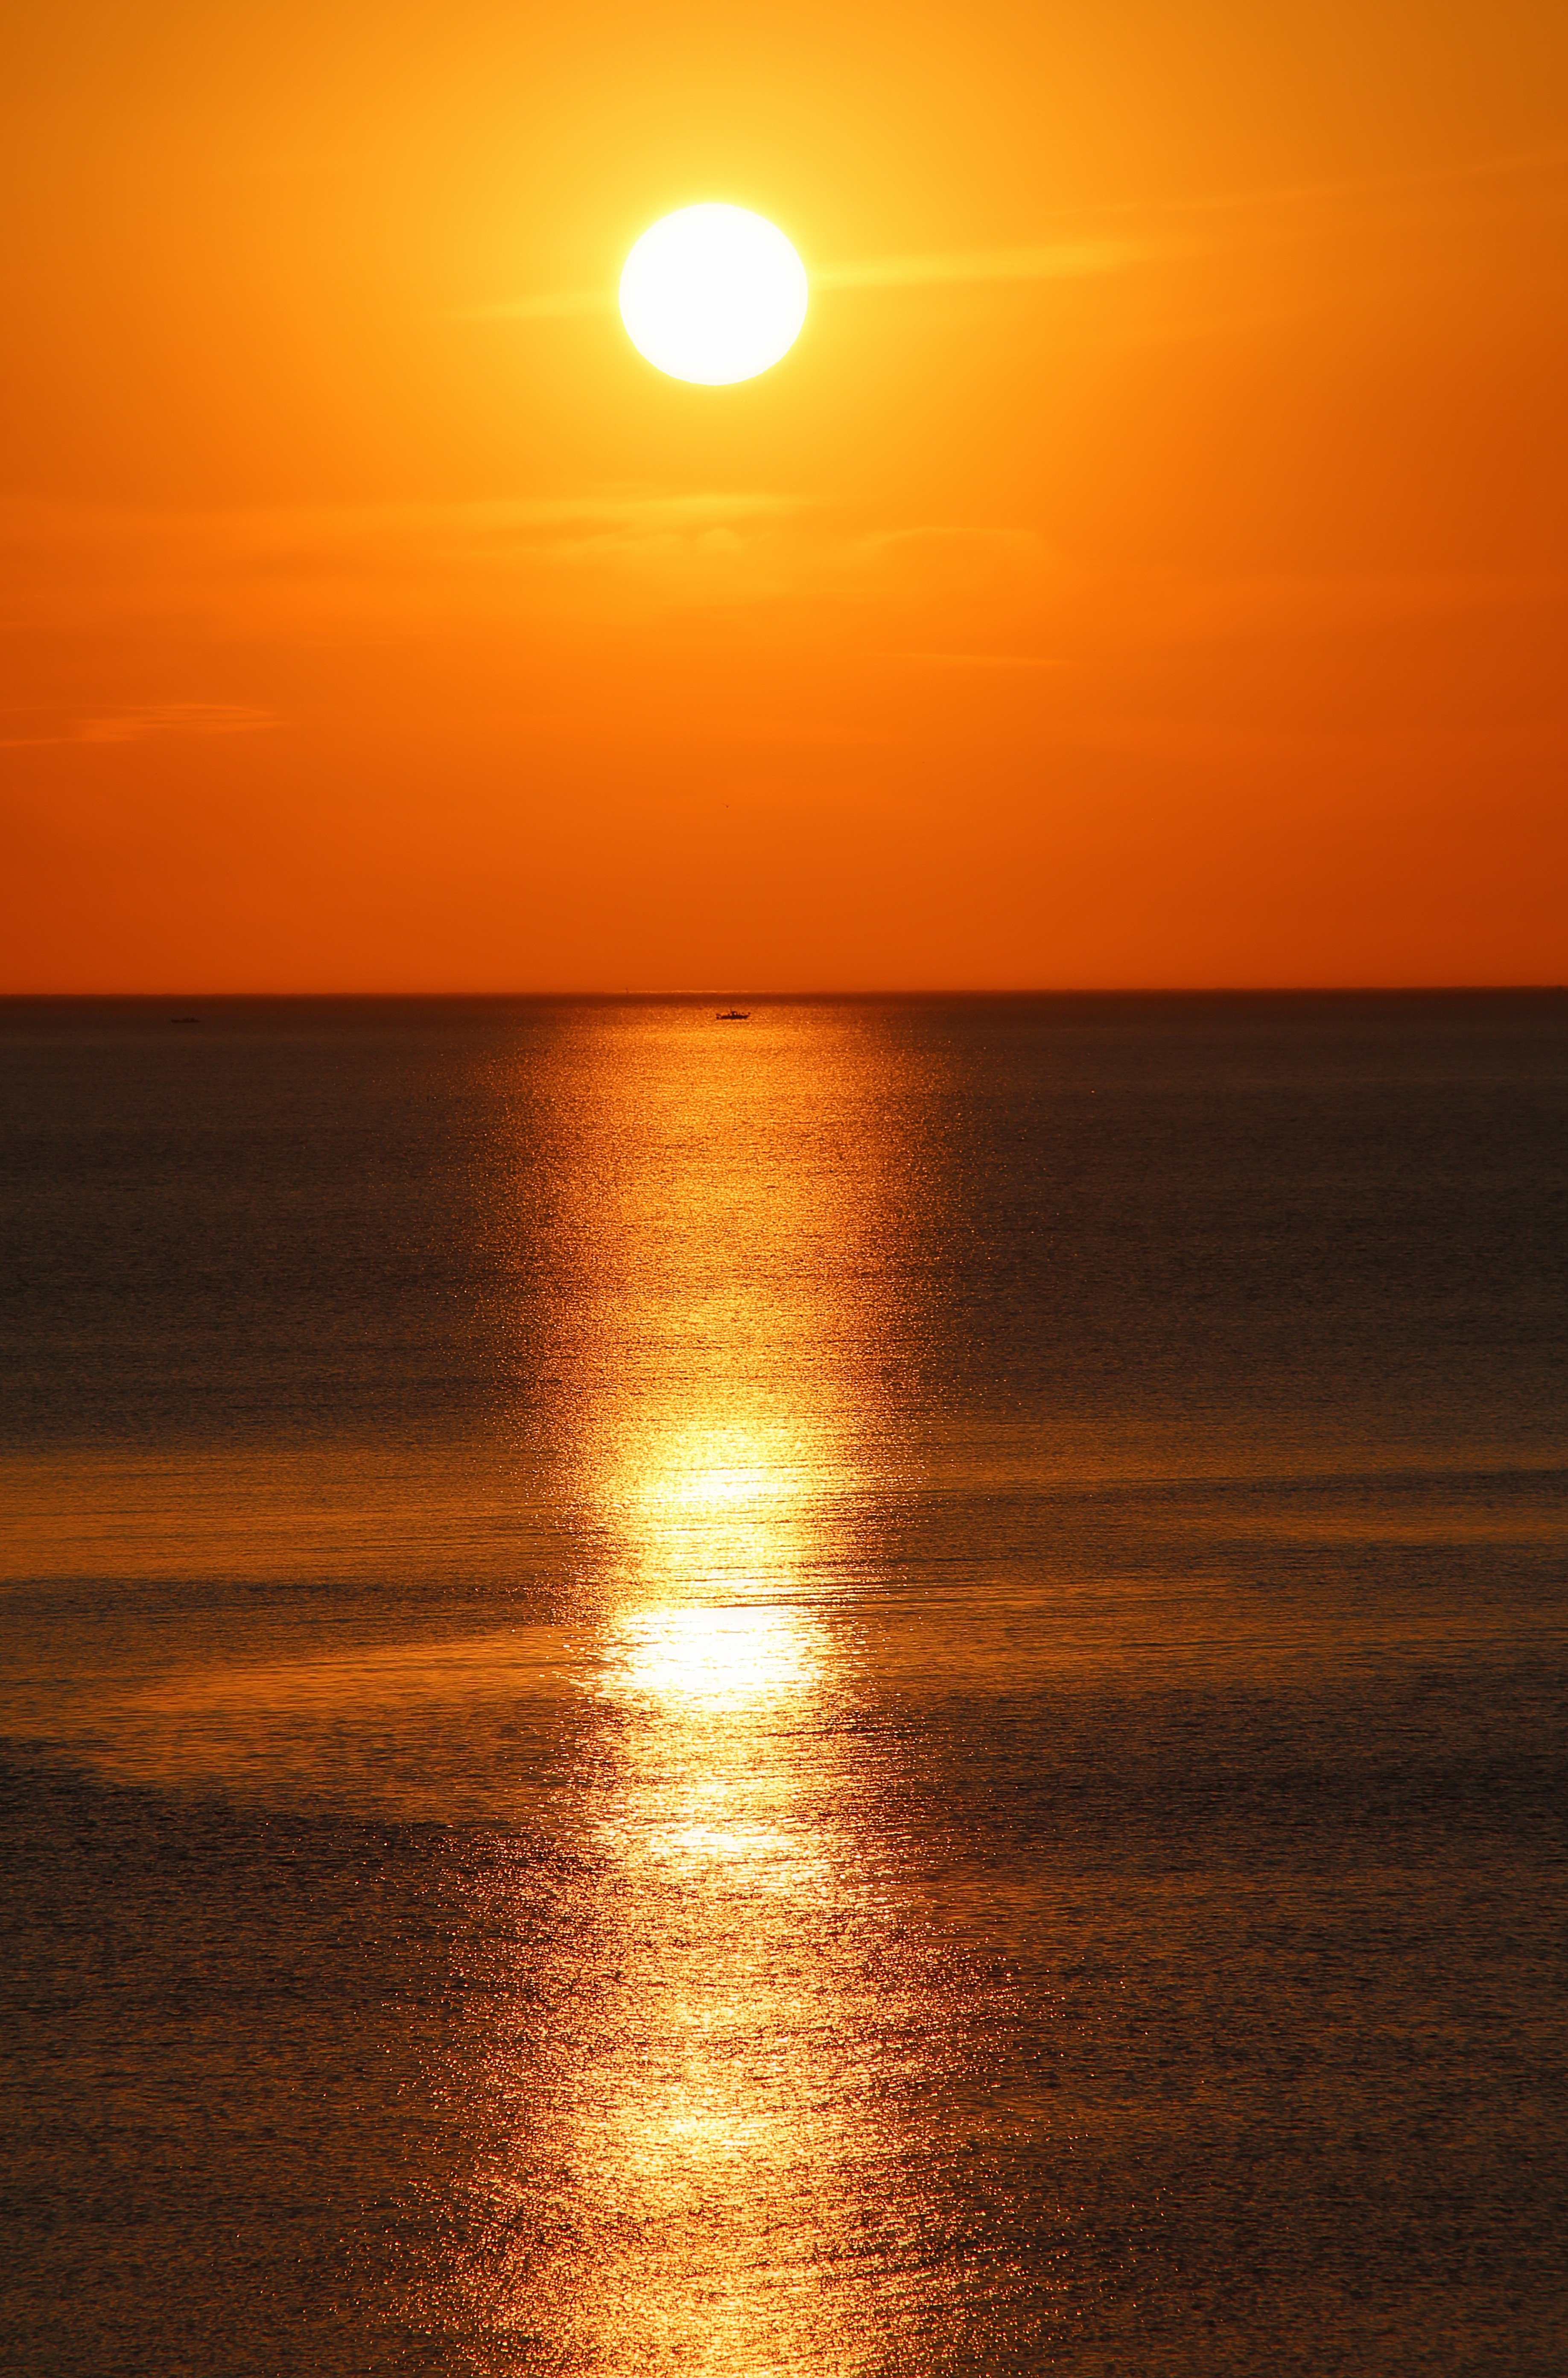
horizon, sunrise, afterglow, sea, sunset, ocean, dawn, morning, sunlight, atmosphere, beach, sun, red sky at morning, evening, dusk, coast, wave, reflection